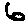
Label: 6